Compliance (film)

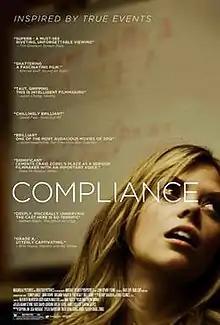
Theatrical release poster

Compliance is a 2012 American thriller film written and directed by Craig Zobel and starring Ann Dowd, Dreama Walker, Pat Healy, and Bill Camp. The plot of the movie is closely based upon an actual strip search phone call scam that took place in Mount Washington, Kentucky in 2004, although the names of the real-life figures were changed. In both the film and the real-life incident, a caller posing as a police officer convinced a restaurant manager and others to carry out unlawful and intrusive procedures on an innocent employee.